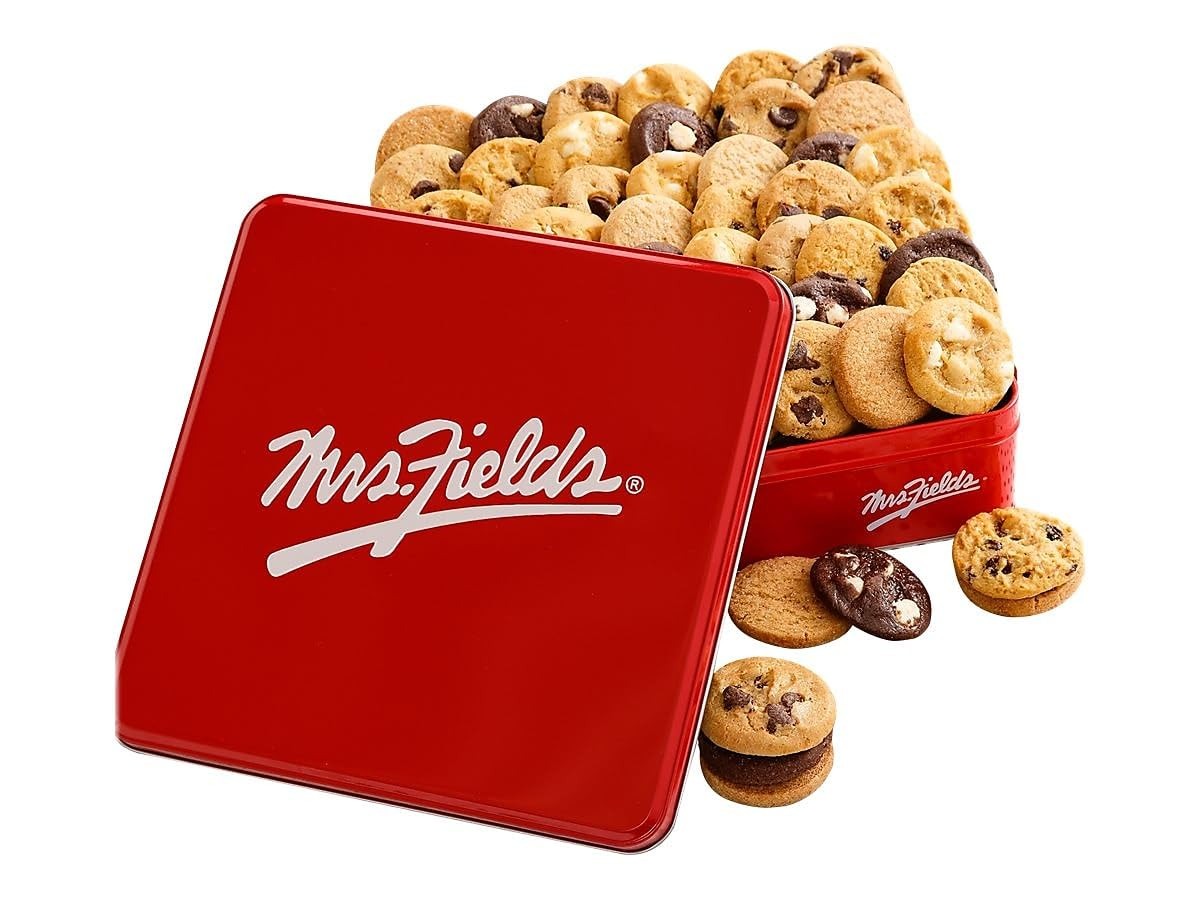
Item Name: Mrs. Fields Nibblers Cookies Variety Pack, 37.6 oz., (ST17EV825)
Value: 1.0
Unit: Count

Price: 60.59